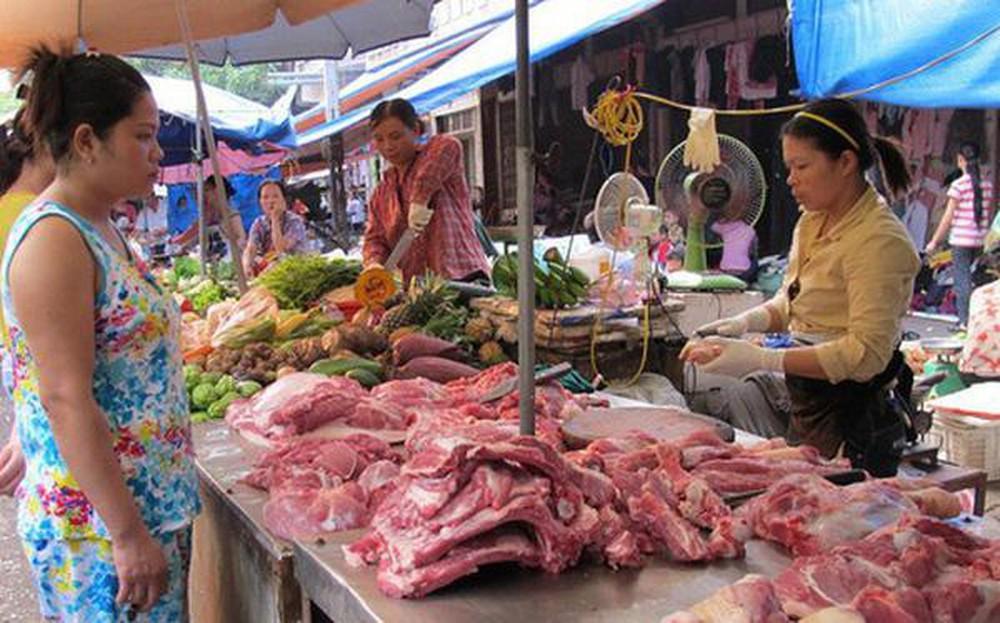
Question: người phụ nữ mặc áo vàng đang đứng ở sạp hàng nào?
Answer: sạp hàng thịt